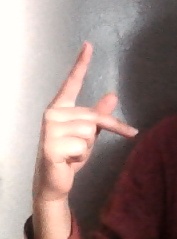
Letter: dha